Uummannaq Fjord

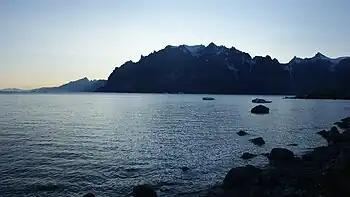
Northeastern Uummannaq Fjord is bounded by steep mountain walls, some nearly 2000 metres high

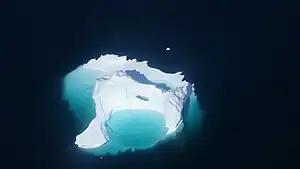
In the summer, numerous small icebergs, bergy bits, and growlers float freely in the Uummannaq Fjord

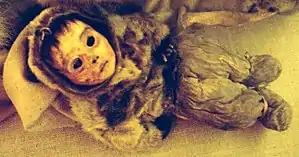
The mummy of a six-month-old boy found in Qilakitsoq

Sheltered from the coastal winds by the high, glaciated mountains of the Nuussuaq Peninsula, the area of Uummannaq Fjord is considered the sunniest spot in Greenland. Favourable weather conditions, good harbours, and proximity to the coastal route made the fjord system attractive to numerous southbound Inuit migrations in the past−the area has been settled and resettled for the last 4.500 years.